Utah Stars

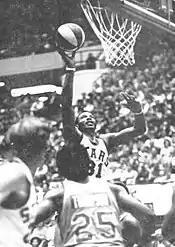
Zelmo Beaty won the ABA Playoffs Most Valuable Player Award after leading the Stars to the 1971 ABA title.

! scope="col" class="unsortable"|Awards